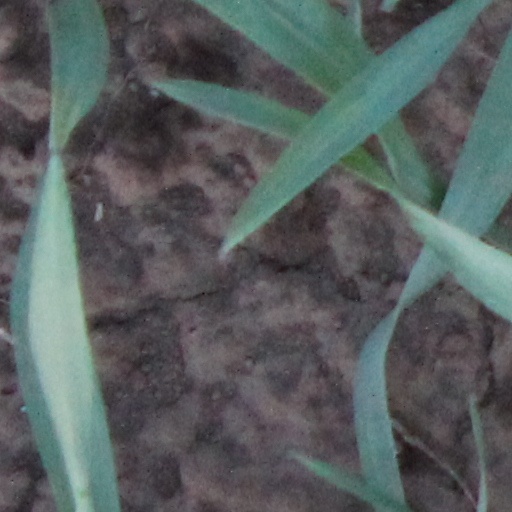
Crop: wheat